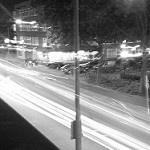
Label: B & W